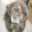
Label: dog